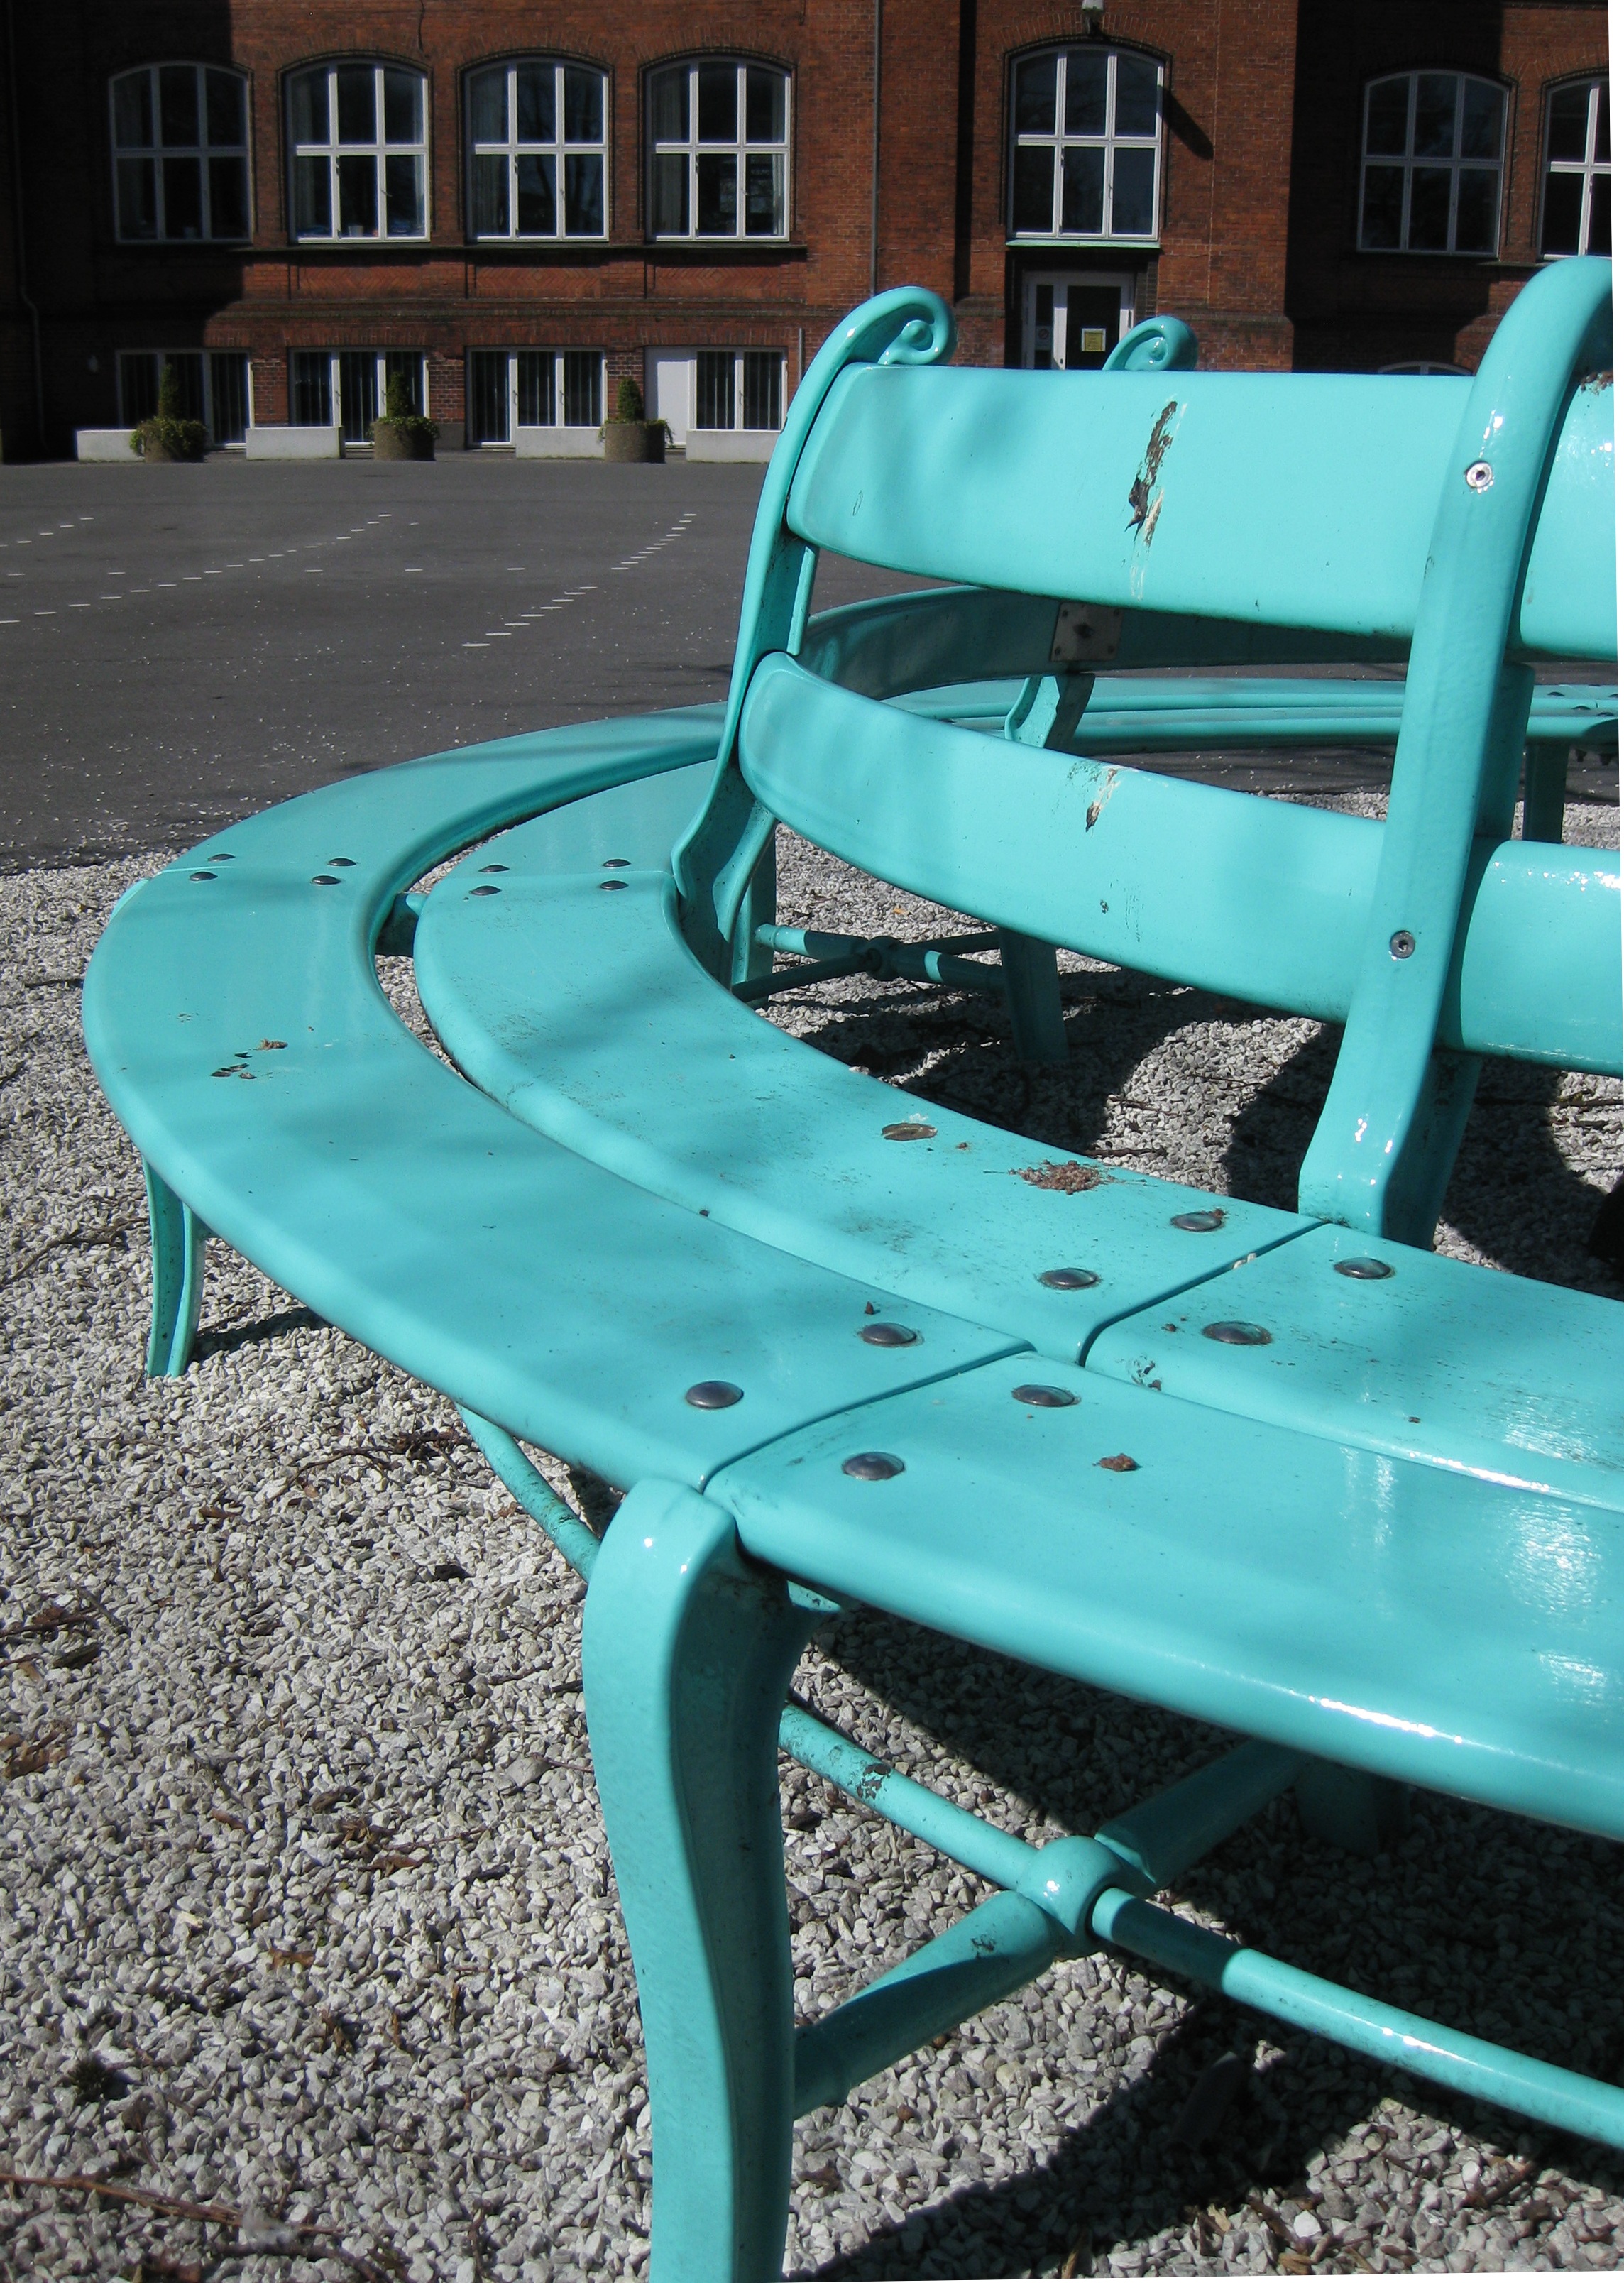
table, bench, chair, green, color, backyard, blue, furniture, sterbro space odense, a place in the sun